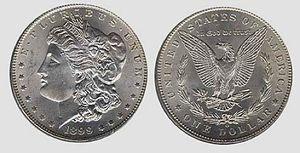
La Monnaie de la Nouvelle-Orléans est un ancien hôtel des Monnaies des États-Unis qui a fonctionné de 1838 à 1861 et de 1879 à 1909. Pendant ses années d'activité, il a produit plus de 427 millions de pièces de monnaie d'or et d'argent, de presque tous les types de numismatique américaine. Il a été fermé pendant la majeure partie de la guerre de Sécession et la période qui suivit, connue sous le nom de « Reconstruction ».